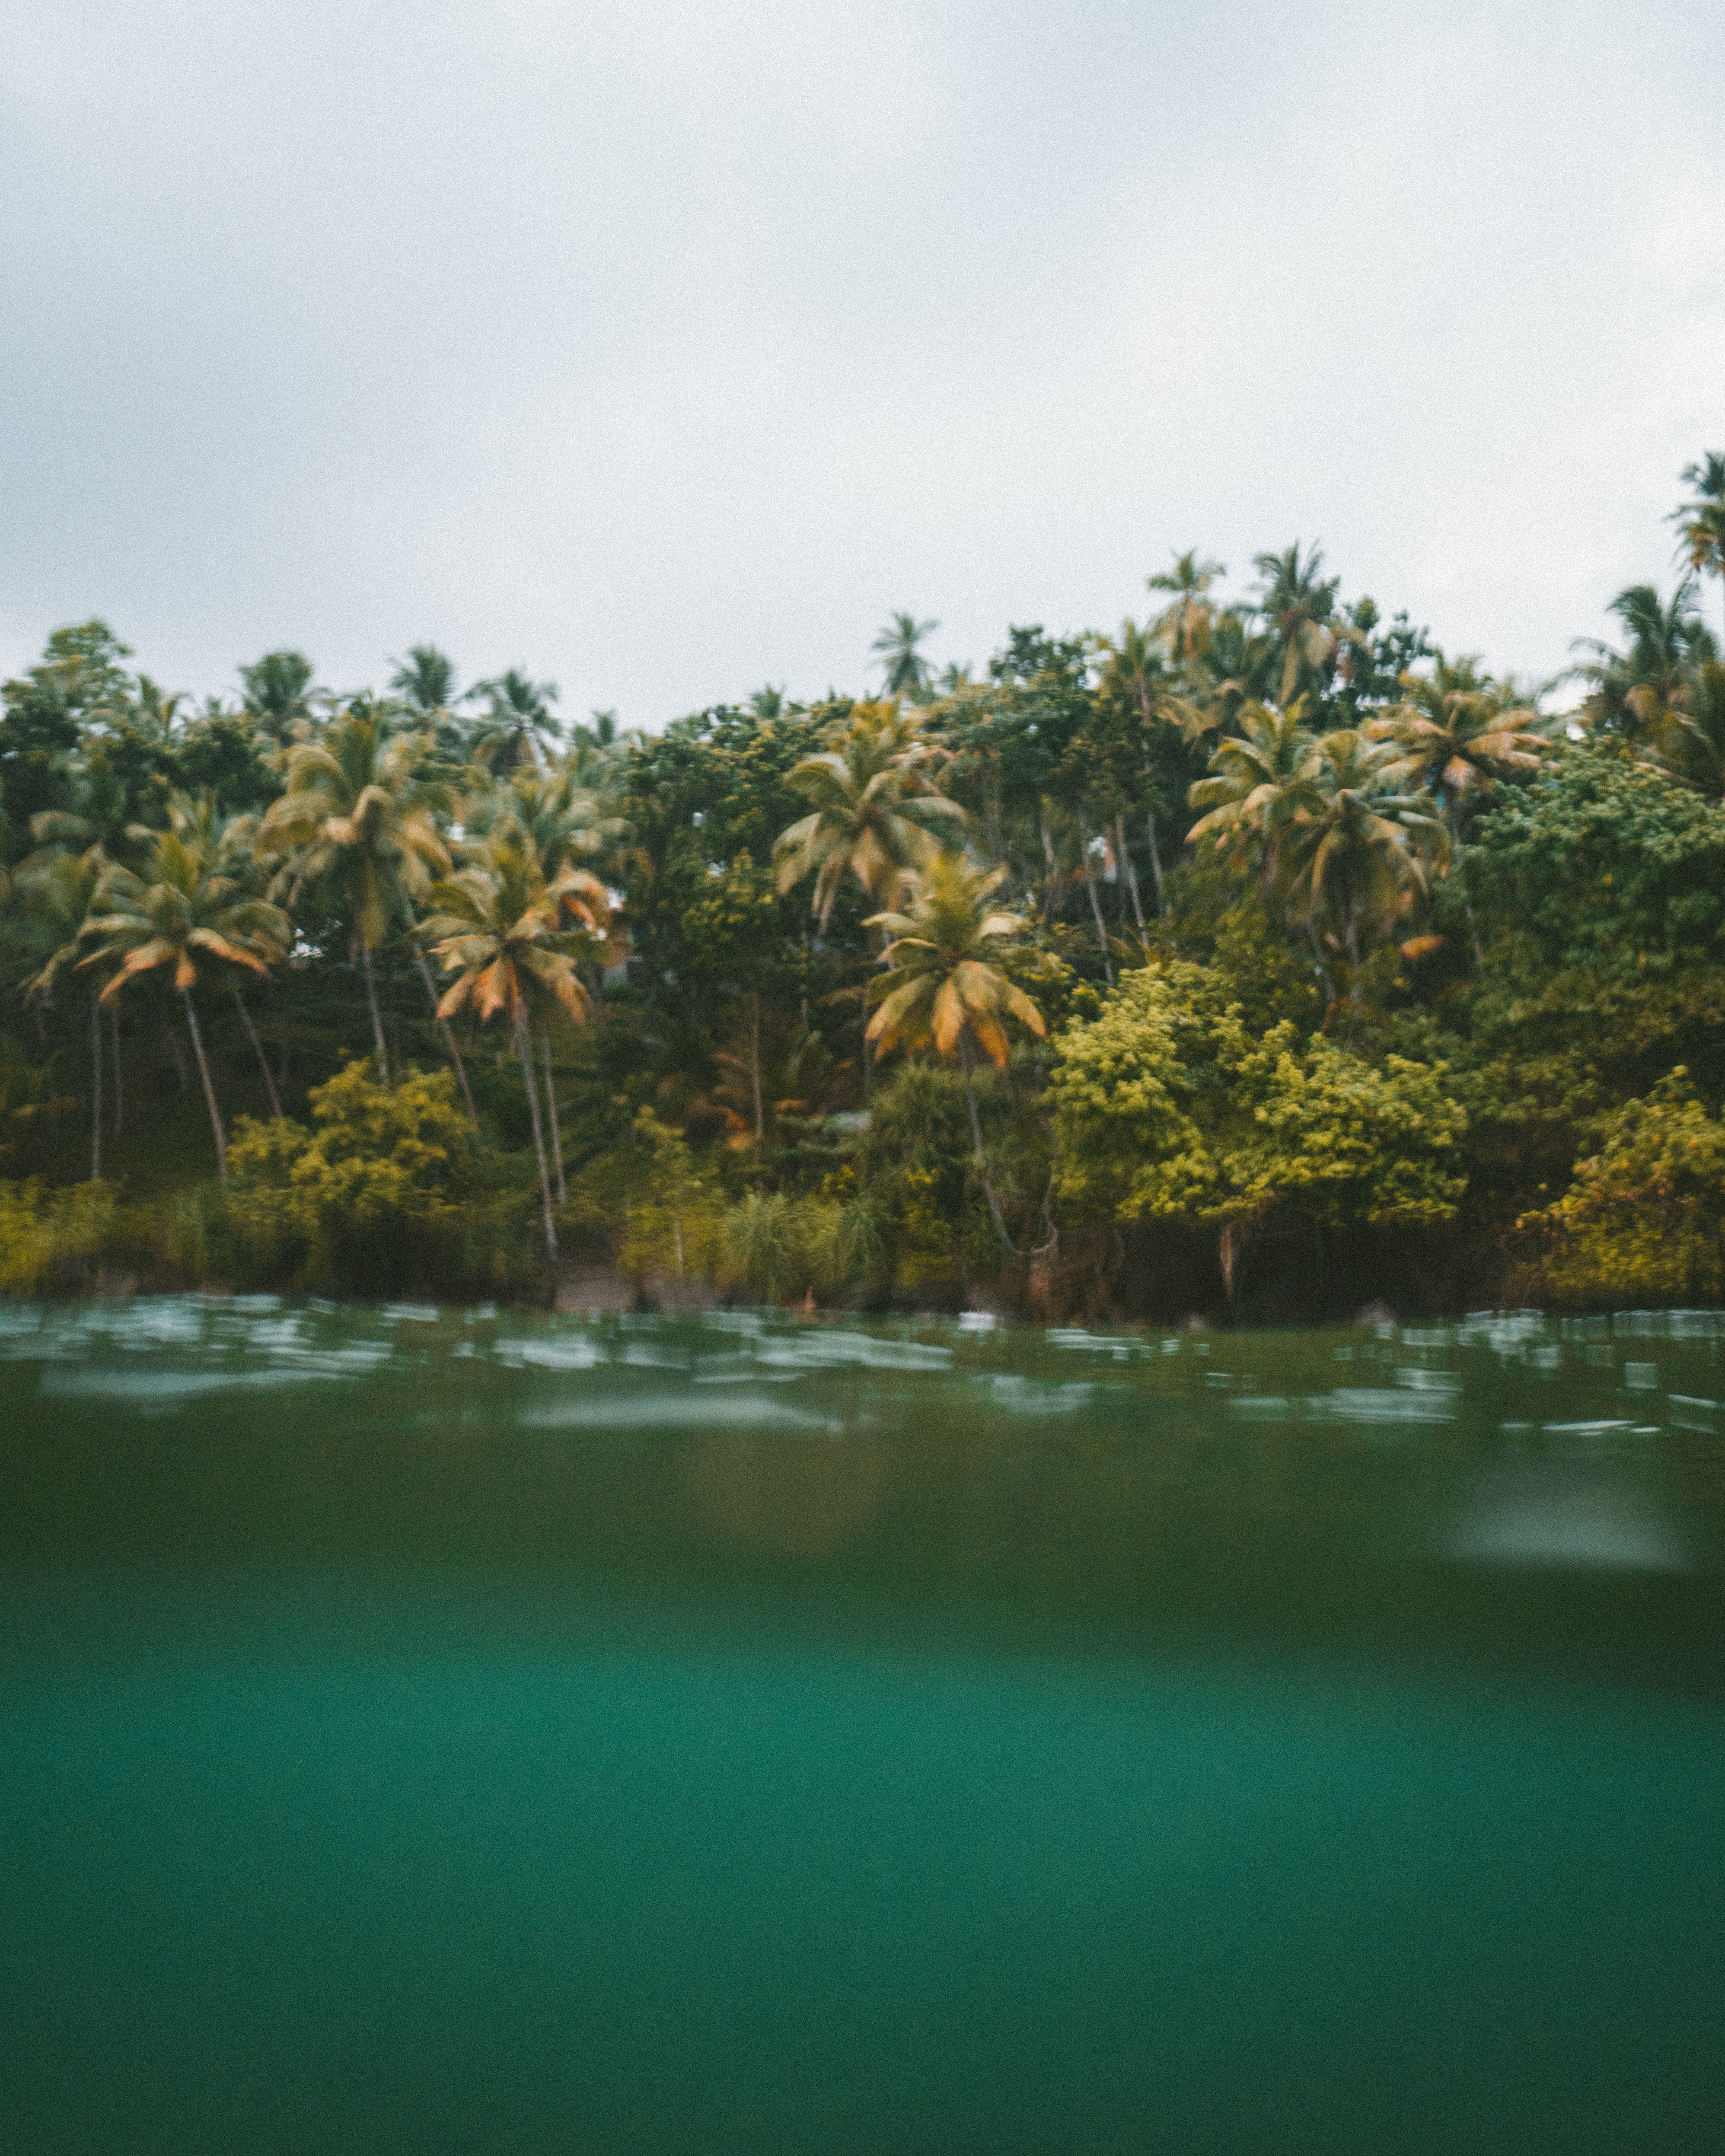
nature, vegetation, sky, tropics, water, tree, green, sea, palm tree, natural environment, water resources, ocean, arecales, vacation, caribbean, shore, woody plant, lagoon, cloud, coast, coastal and oceanic landforms, river, waterway, plant, jungle, reflection, bank, landscape, forest, sunlight, horizon, bay, lake, island, tourism, beach, rainforest, channel, elaeis, attalea speciosa